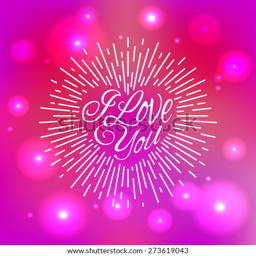
vintage hand lettering on the bright colored sparkling blur background for print , poster , card design etc .